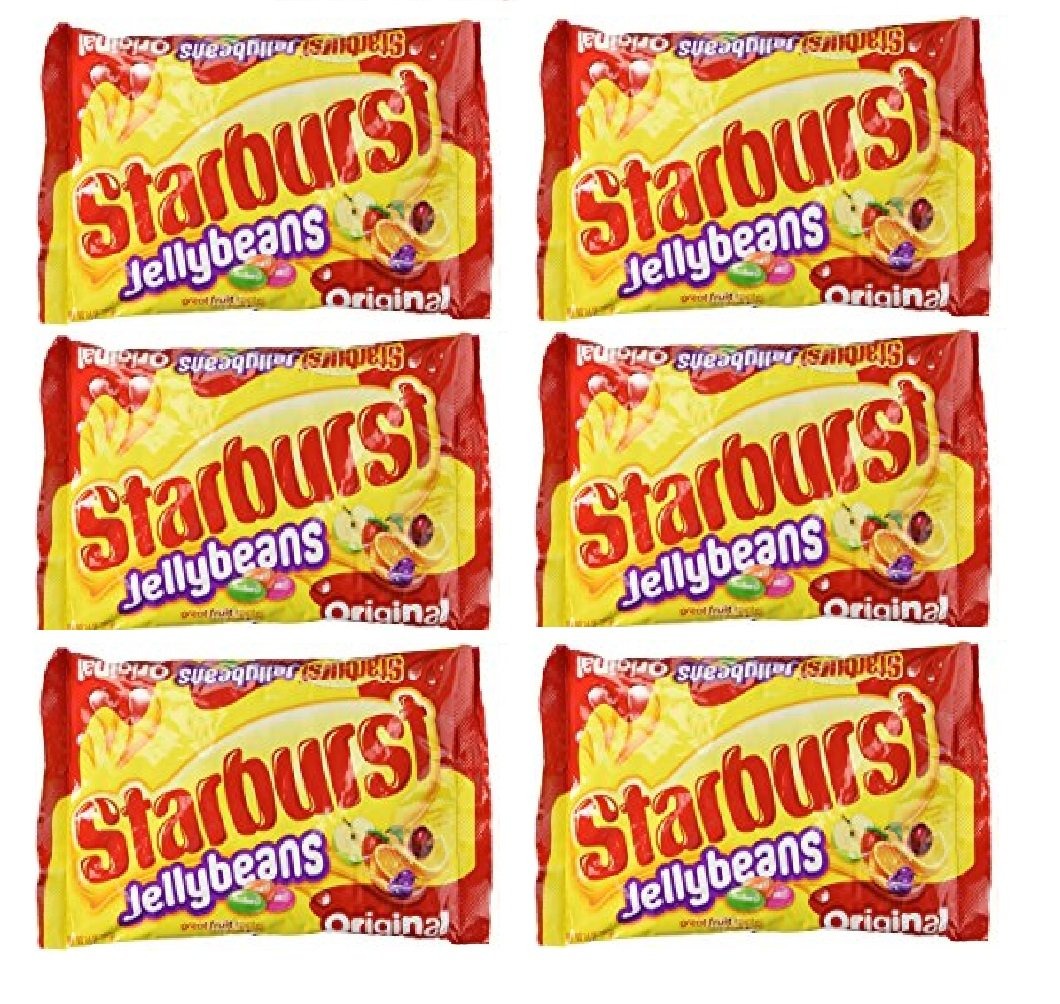
Item Name: Starburst Original Jelly Bean Bag, 14-Ounce (Pack of 6)
Bullet Point 1: Pack of six, 14-Ounce (Total of 64-Ounce)
Bullet Point 2: Gluten free
Bullet Point 3: Contains different fruit flavors
Value: 84.0
Unit: Ounce

Price: 4.99